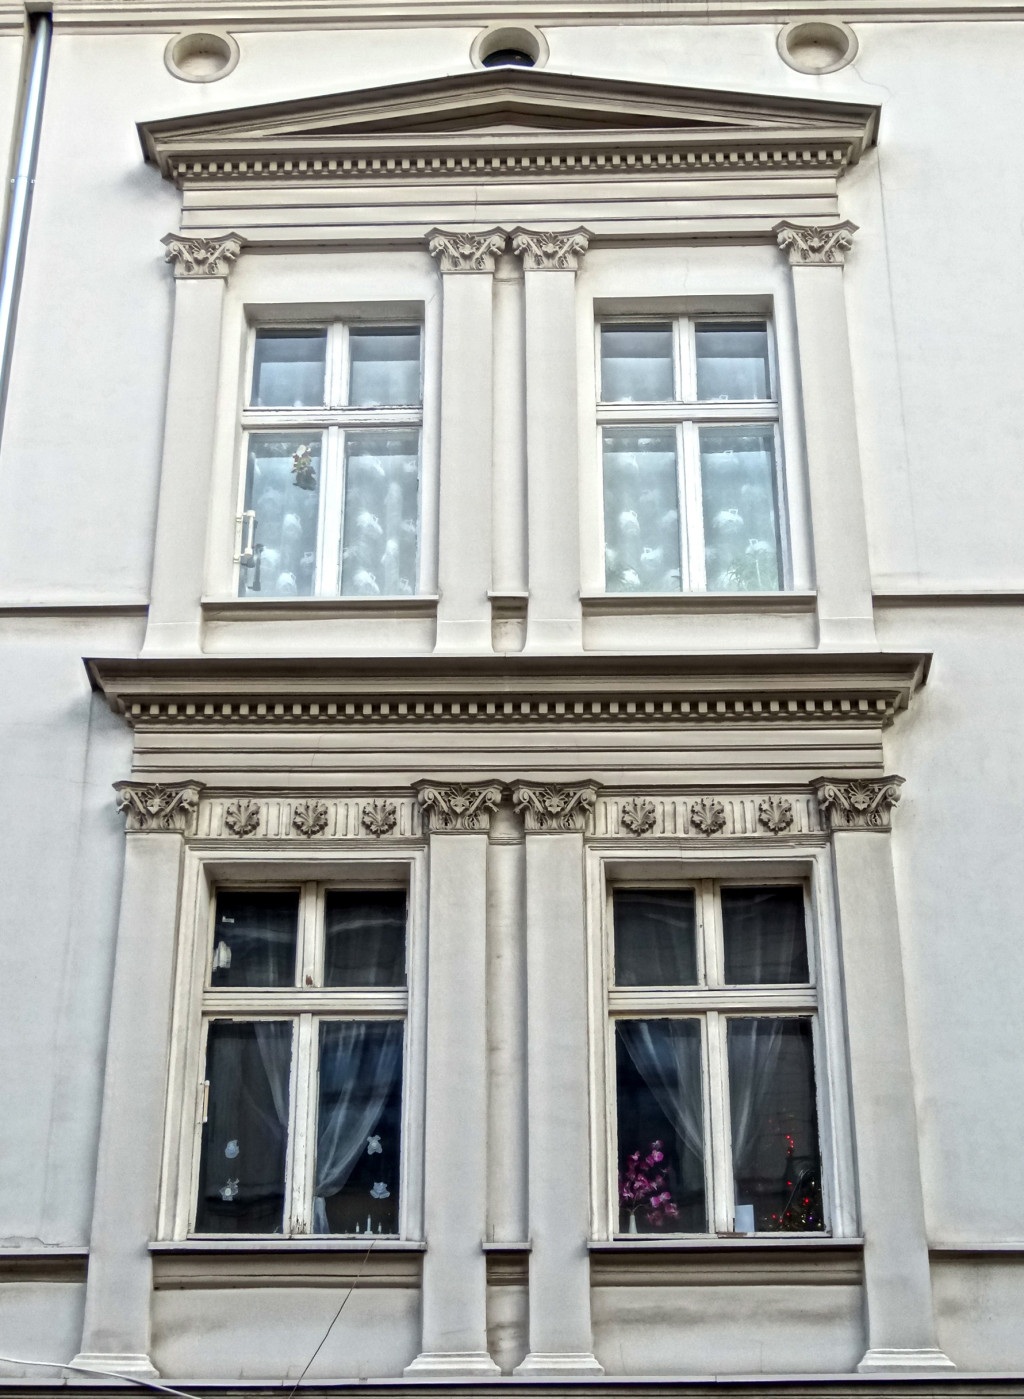
architecture, structure, window, building, facade, property, classical architecture, pilasters, bydgoszcz, sash window